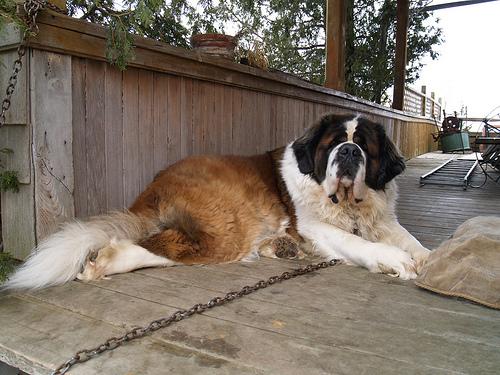
Breed: saint bernard